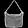
Label: Bag